Artillería funicular railway

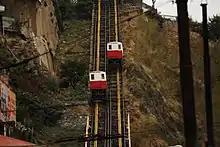
Artillería funicular railway in 2007, to the left was the original line.

This was the third funicular railway built in the city of Valparaíso. It was inaugurated on 29 December 1892, but didn't enter service until 22 of January 1893, due to a lack of water to run the machinery.